Wat That Noi

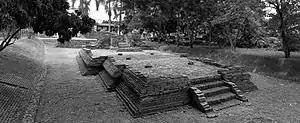
Panorama of Wat That Noi in its entirety.

Wat That Noi ("Temple of the Little Reliquary") is a ruined temple of the Wiang Kum Kam archaeological area, outside of Chiang Mai in northern Thailand, so named because of its relatively restricted scale.